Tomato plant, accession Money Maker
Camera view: horizontal (90 deg, fisheye); turntable rotation: 150 degrees
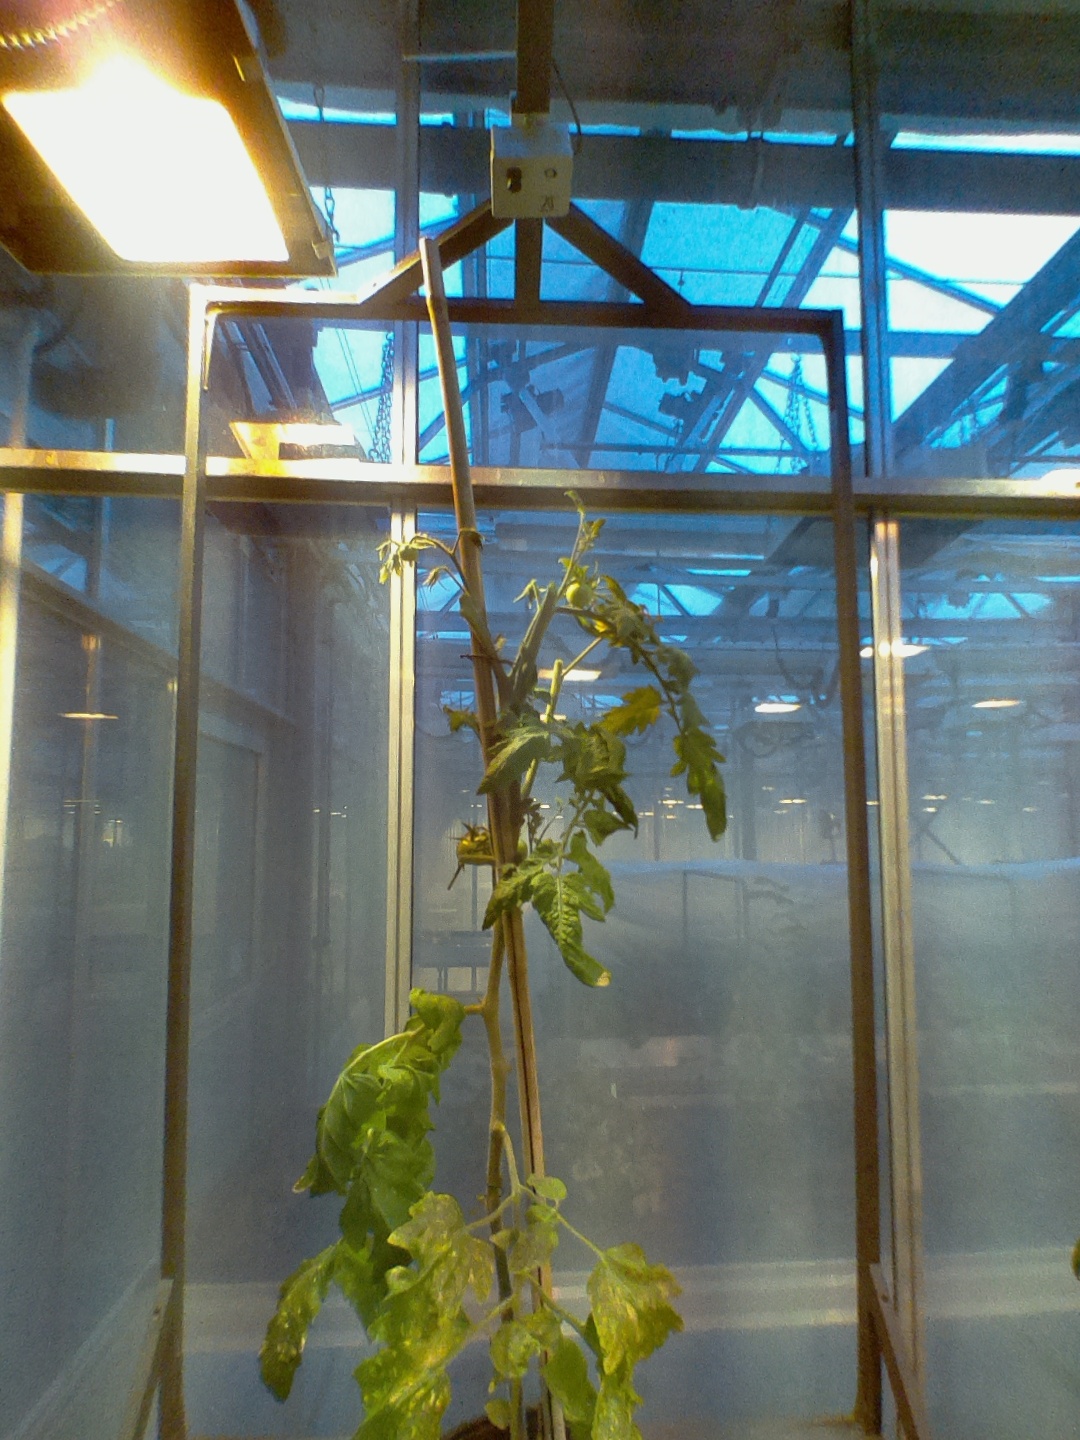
BBCH growth stage 75: 50%-60% of final fruit size